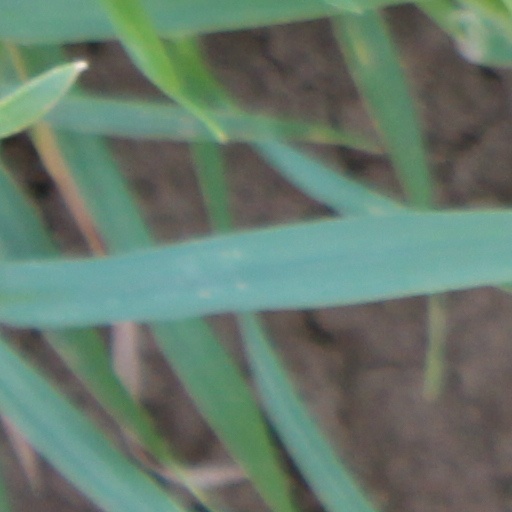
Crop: wheat